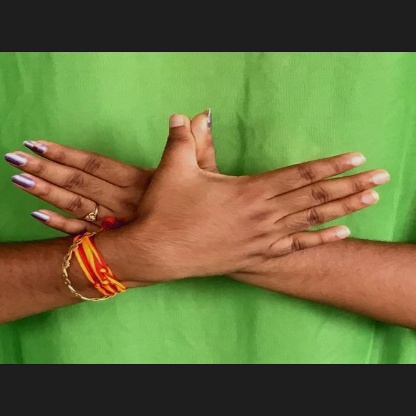
Mudra: Garuda